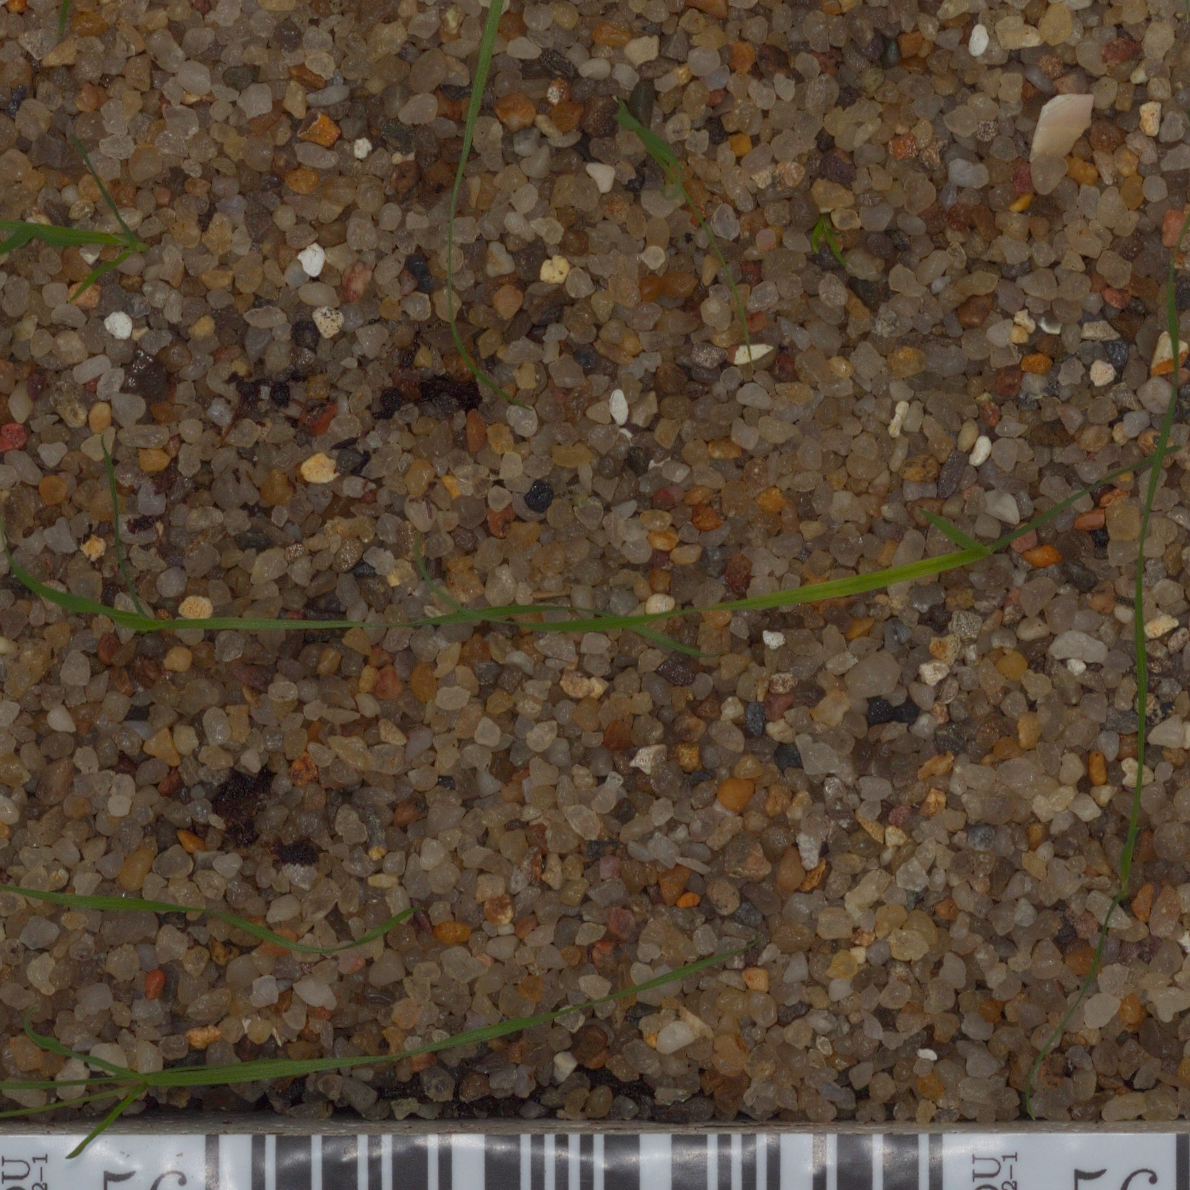
Label: loose_silkybent